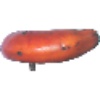
Label: Banana Red 1